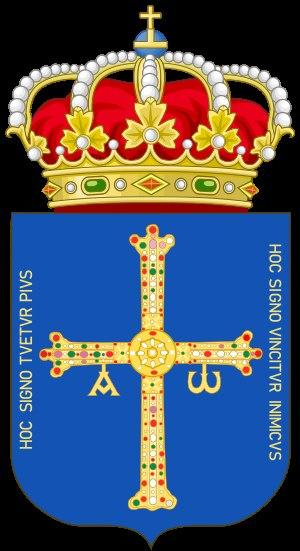
Cet article donne la liste des souverains de la couronne de León et puis de Castille, qui regroupait principalement les royaumes de Castille et de León. On relie également les souverains du royaume des Asturies.